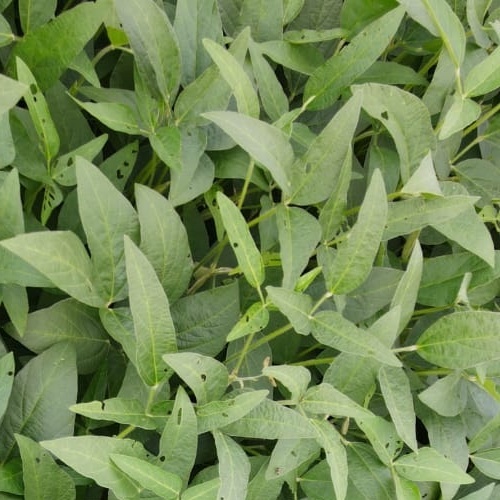
Label: Diabrotica_speciosa